Conan Gray

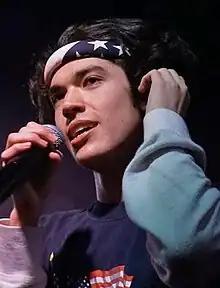
Gray in 2019

Conan Lee Gray (born December 5, 1998) is an American singer, songwriter and former YouTuber. He was born in Lemon Grove, California, and raised in Georgetown, Texas where he began uploading vlogs, covers, and original songs to YouTube as a teenager. In 2018, Gray signed a record deal with Republic Records, which released his debut EP, "Sunset Season" (2018).